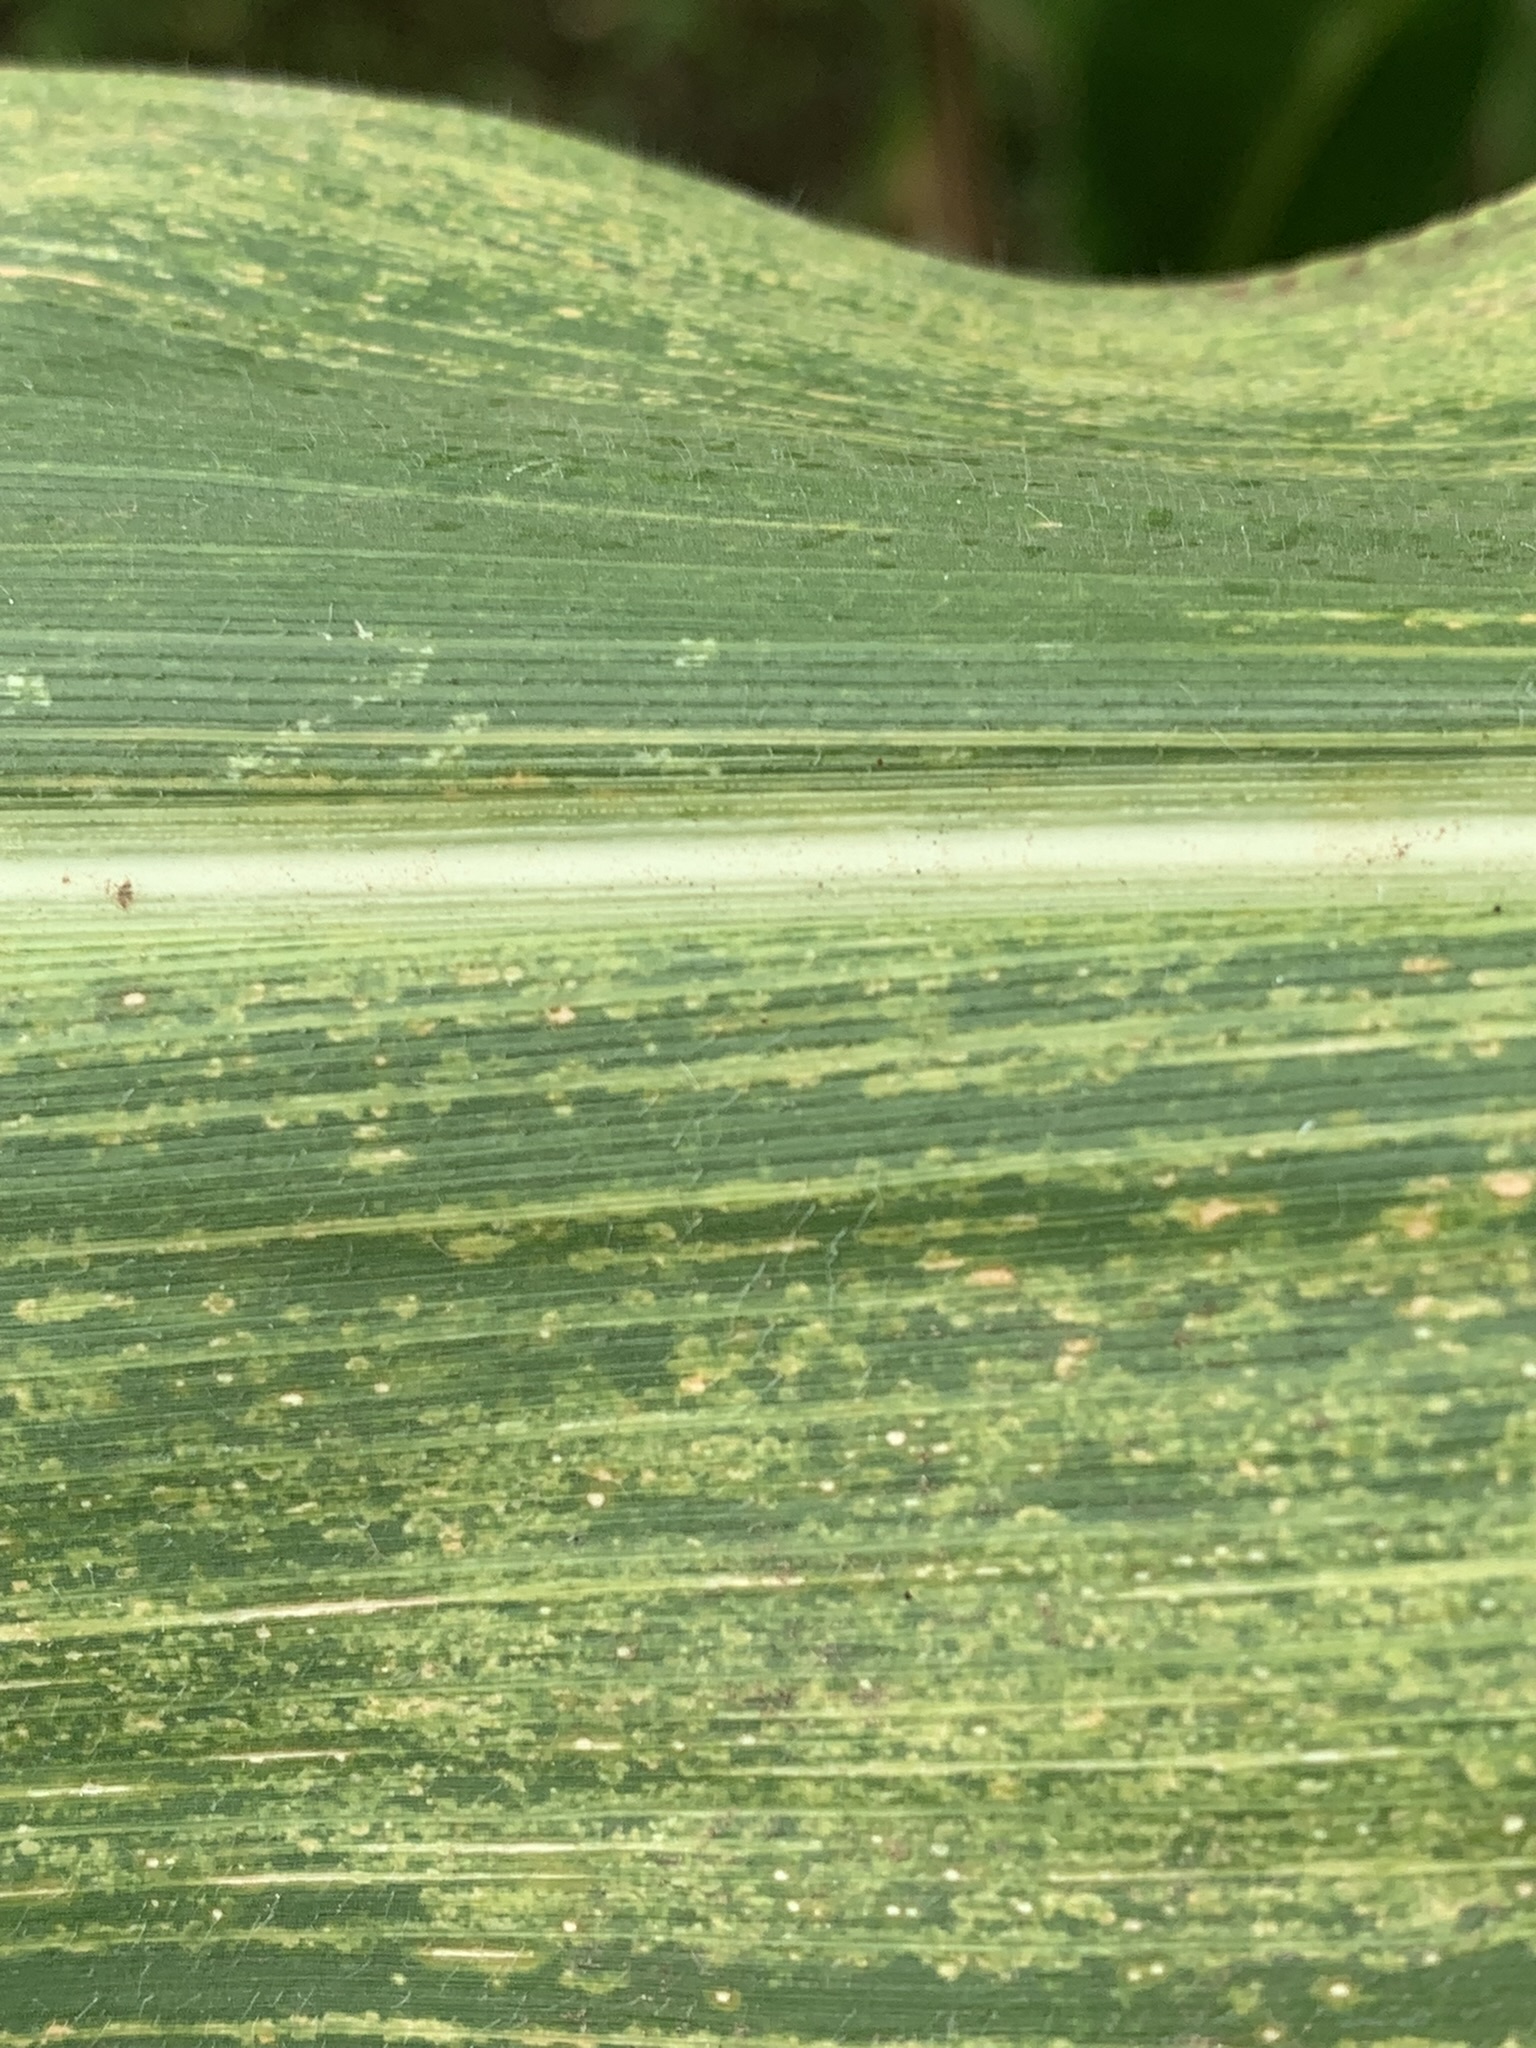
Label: MSV